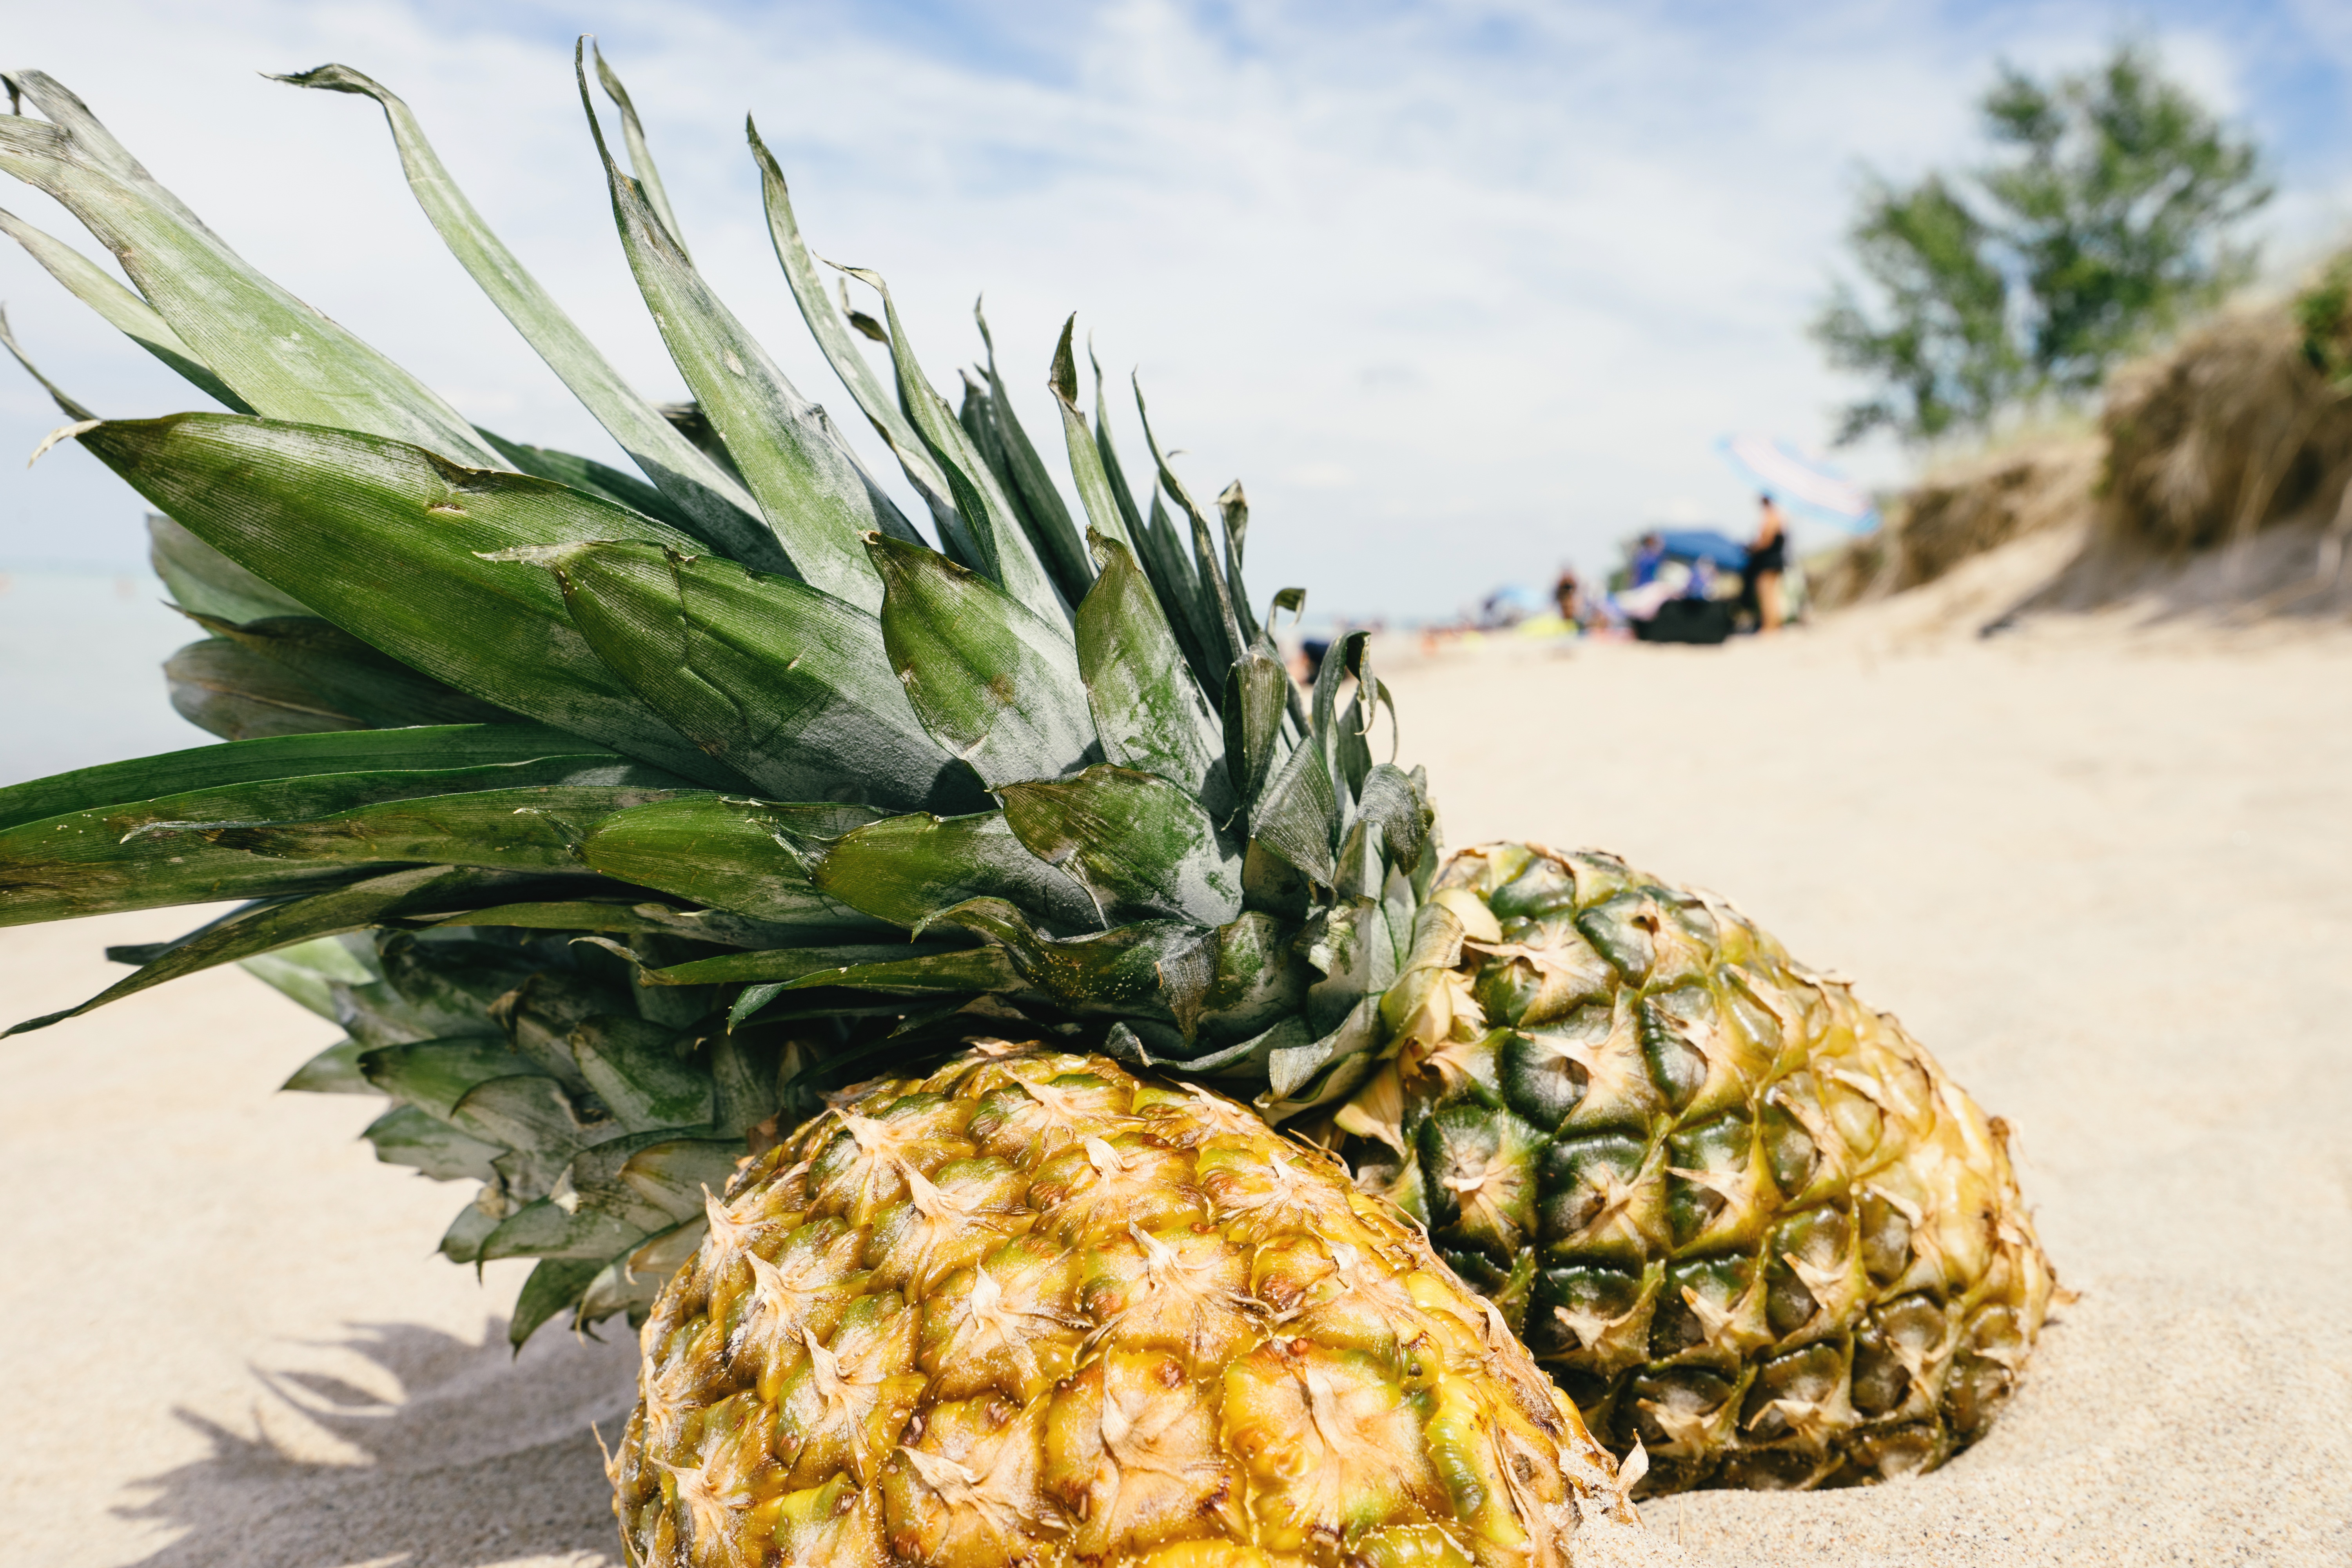
beach, sand, people, plant, fruit, summer, recreation, food, relax, produce, vegetable, hat, botany, leisure, blanket, flora, pineapple, tropical fruit, sunglasses, party, thistle, summertime, flowering plant, ananas, summer vibes, aviators, bromeliaceae, land plant, arecales